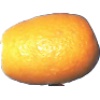
Label: Kumquats 1